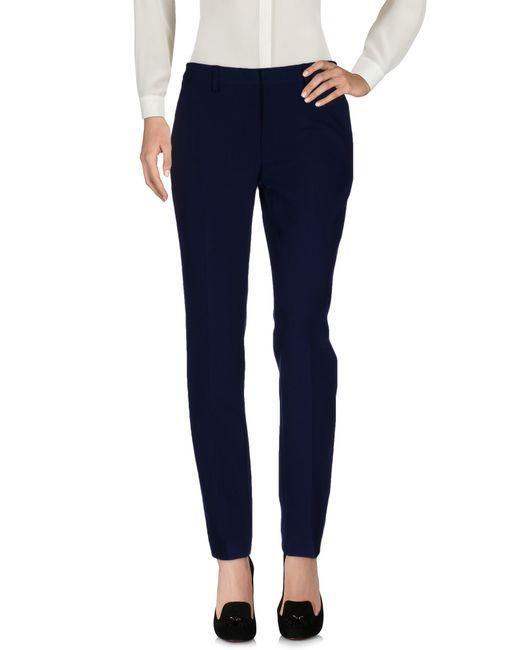
schwarze dünne formale Bürohose, weiche Materialhose